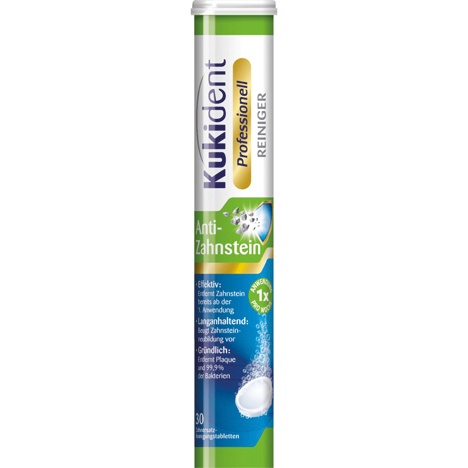
Kukident Anti Zahnstein 30er Röhrchen
Kukident Anti Zahnstein 30er Röhrchen [DE] Weitere Informationen Kategorie: 1.6.100.3. Zähne Gewicht: 0.113 kg Volumen: 0.000310344 m³ Added by Clara -AI Worker- on 2025-10-20 14:30:32
Brand: WERM
Category: Health & Beauty > Personal Care > Oral Care > Denture Cleaners